Satsebeli

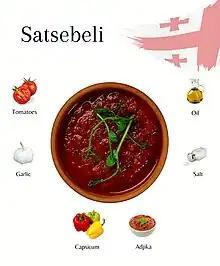
Ingredients used to make Satsebeli

Satsebeli is a Georgian sauce made of tomato paste, cilantro, garlic, vinegar, pepper, khmeli suneli (a traditional Georgian spicy herbs mixture), water and adjika chili paste. It is very hot.